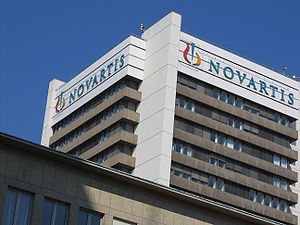
Novartis
Novartis er en schweizisk, multinational medicinalvirksomhed med hovedsæde i Basel, Schweiz. Firmaet solgte for 46,806 mio. US$, hvilket gjorde det til den næststørste medicinalvirksomhed dette år målt på omsætning.